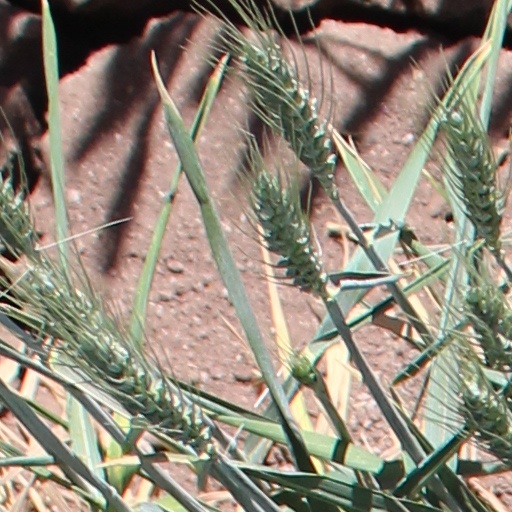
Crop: wheat